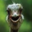
Label: bird